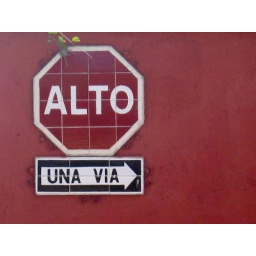
Stop sign on a one way street in Antigua, Guatemala.